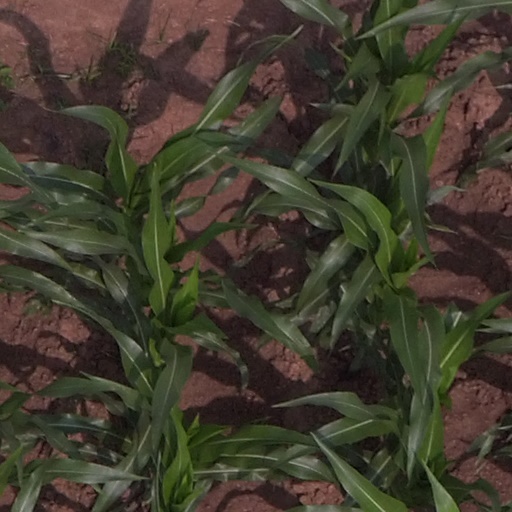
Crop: maize; corn